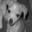
Label: dog